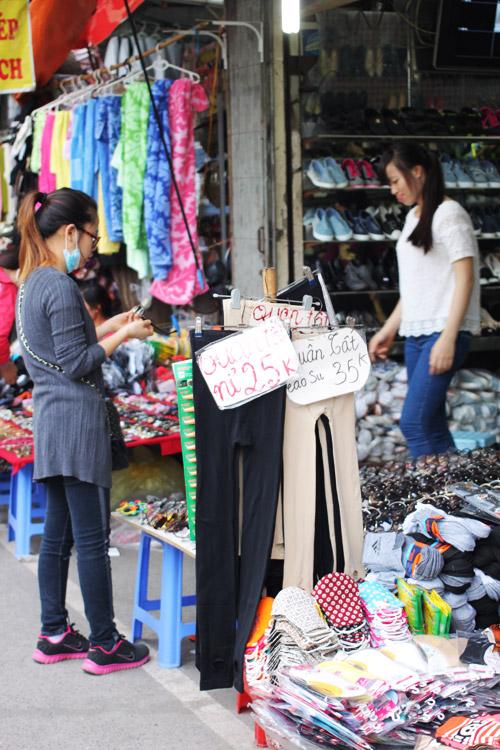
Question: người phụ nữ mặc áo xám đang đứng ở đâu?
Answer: cô ấy đứng ngoài cửa hàng, cạnh cái ghế màu xanh da trời